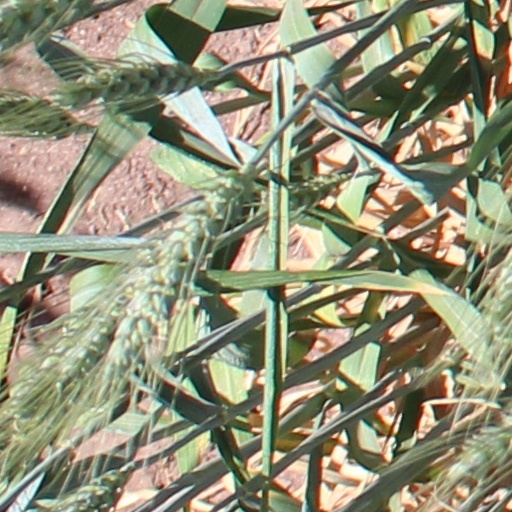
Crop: wheat